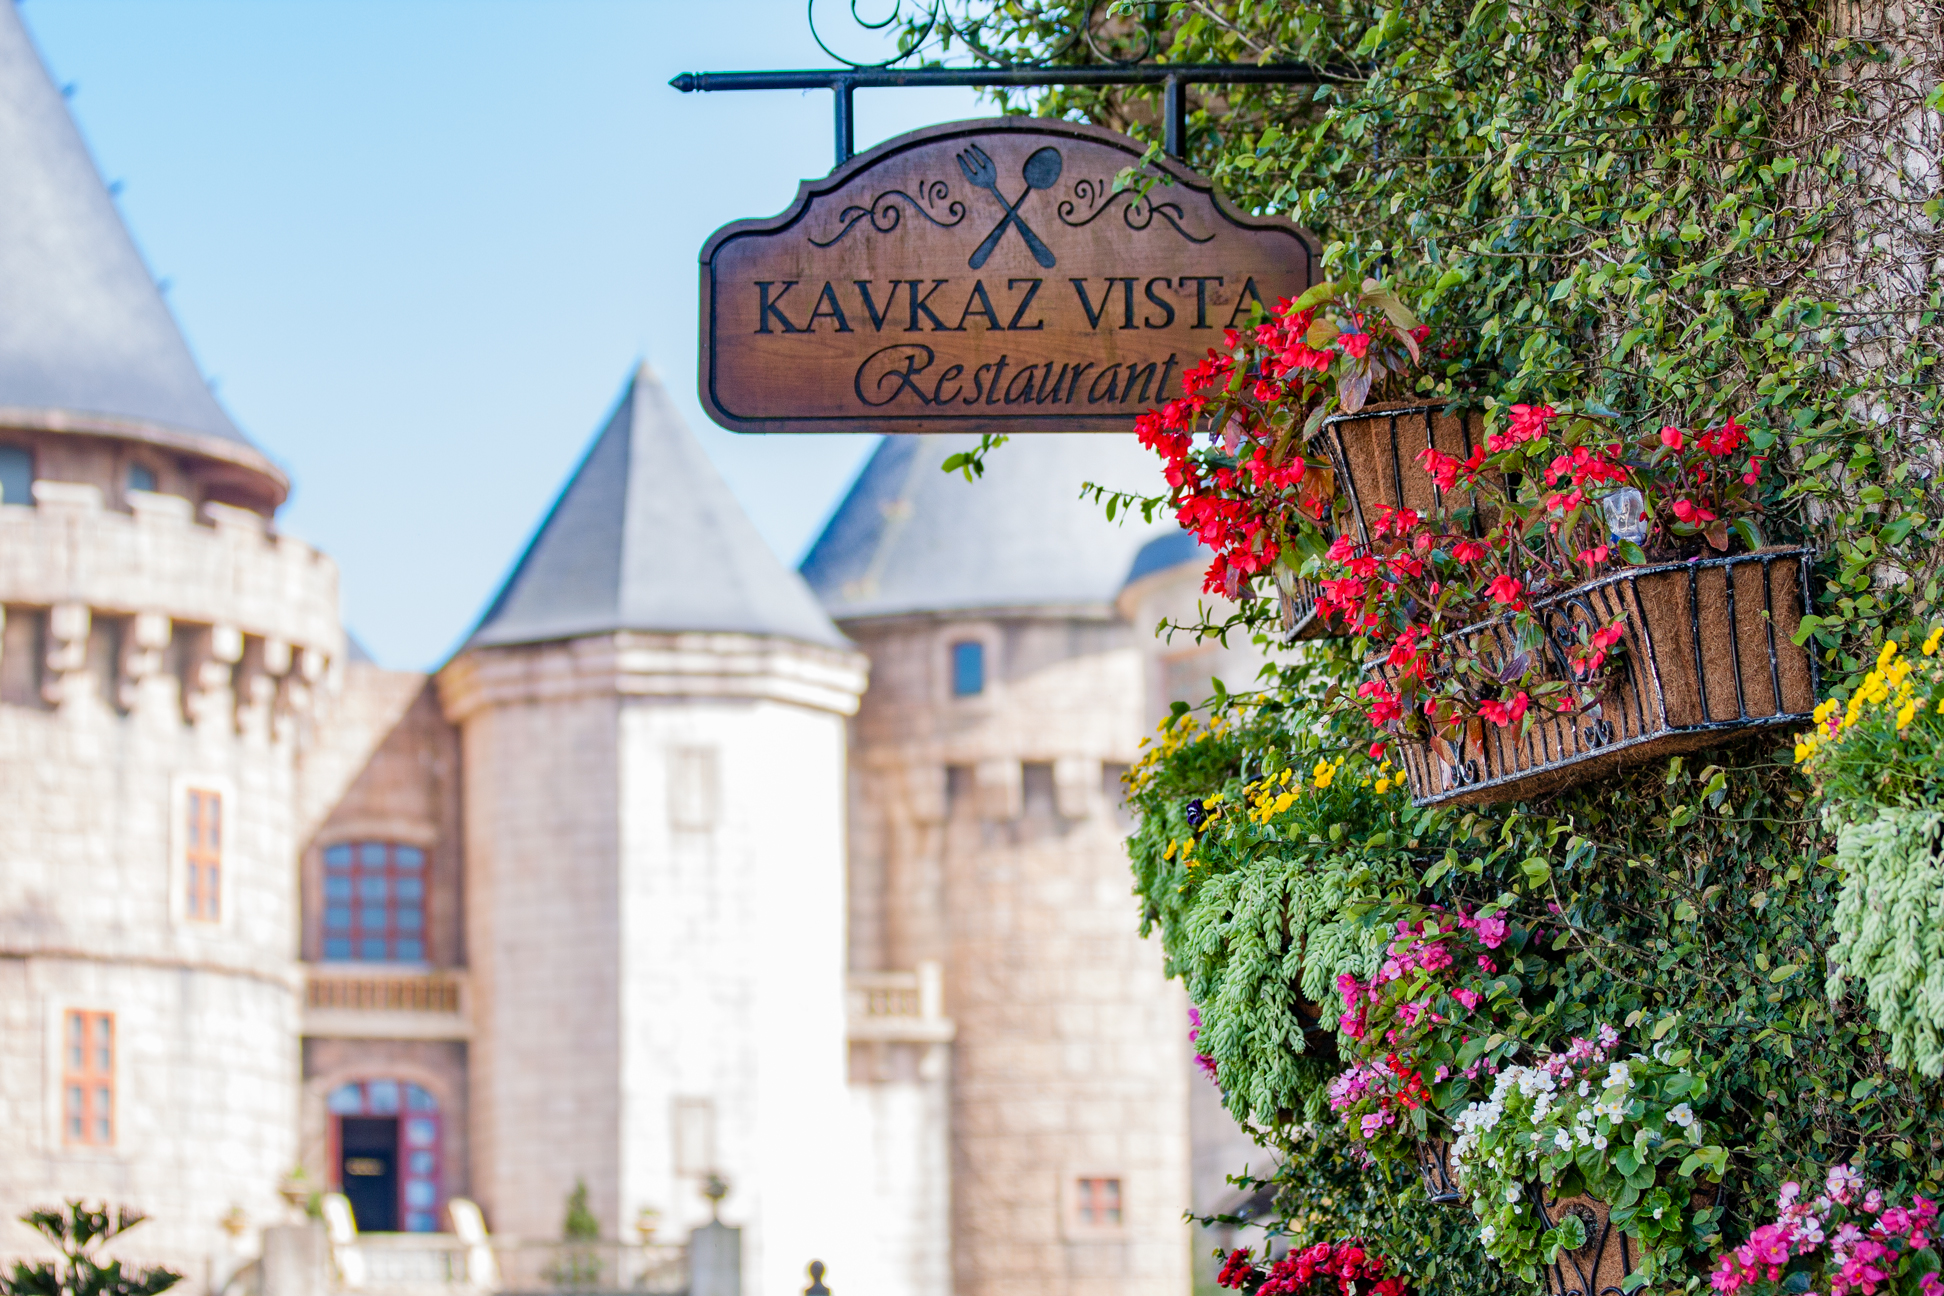
flower, town, plant, tourism, tree, city, sky, building, facade, house, spring